Arthropod

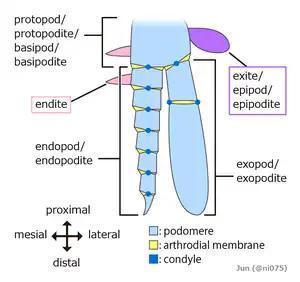
Structure of a biramous appendage.

The embryos of all arthropods are segmented, built from a series of repeated modules. The last common ancestor of living arthropods probably consisted of a series of undifferentiated segments, each with a pair of appendages that functioned as limbs. However, all known living and fossil arthropods have grouped segments into tagmata in which segments and their limbs are specialized in various ways.